Maryland campaign

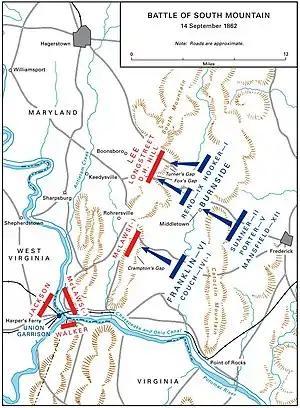

As Jackson's three columns approached Harpers Ferry, Col. Dixon S. Miles, Union commander of the garrison, insisted on keeping most of the troops near the town instead of taking up commanding positions on the surrounding heights. The South Carolinians under Brig. Gen. Joseph B. Kershaw encountered the slim defenses of the most important position, Maryland Heights, but only brief skirmishing ensued. Strong attacks by the brigades of Kershaw and William Barksdale on September 13 drove the mostly inexperienced Union troops from the heights.